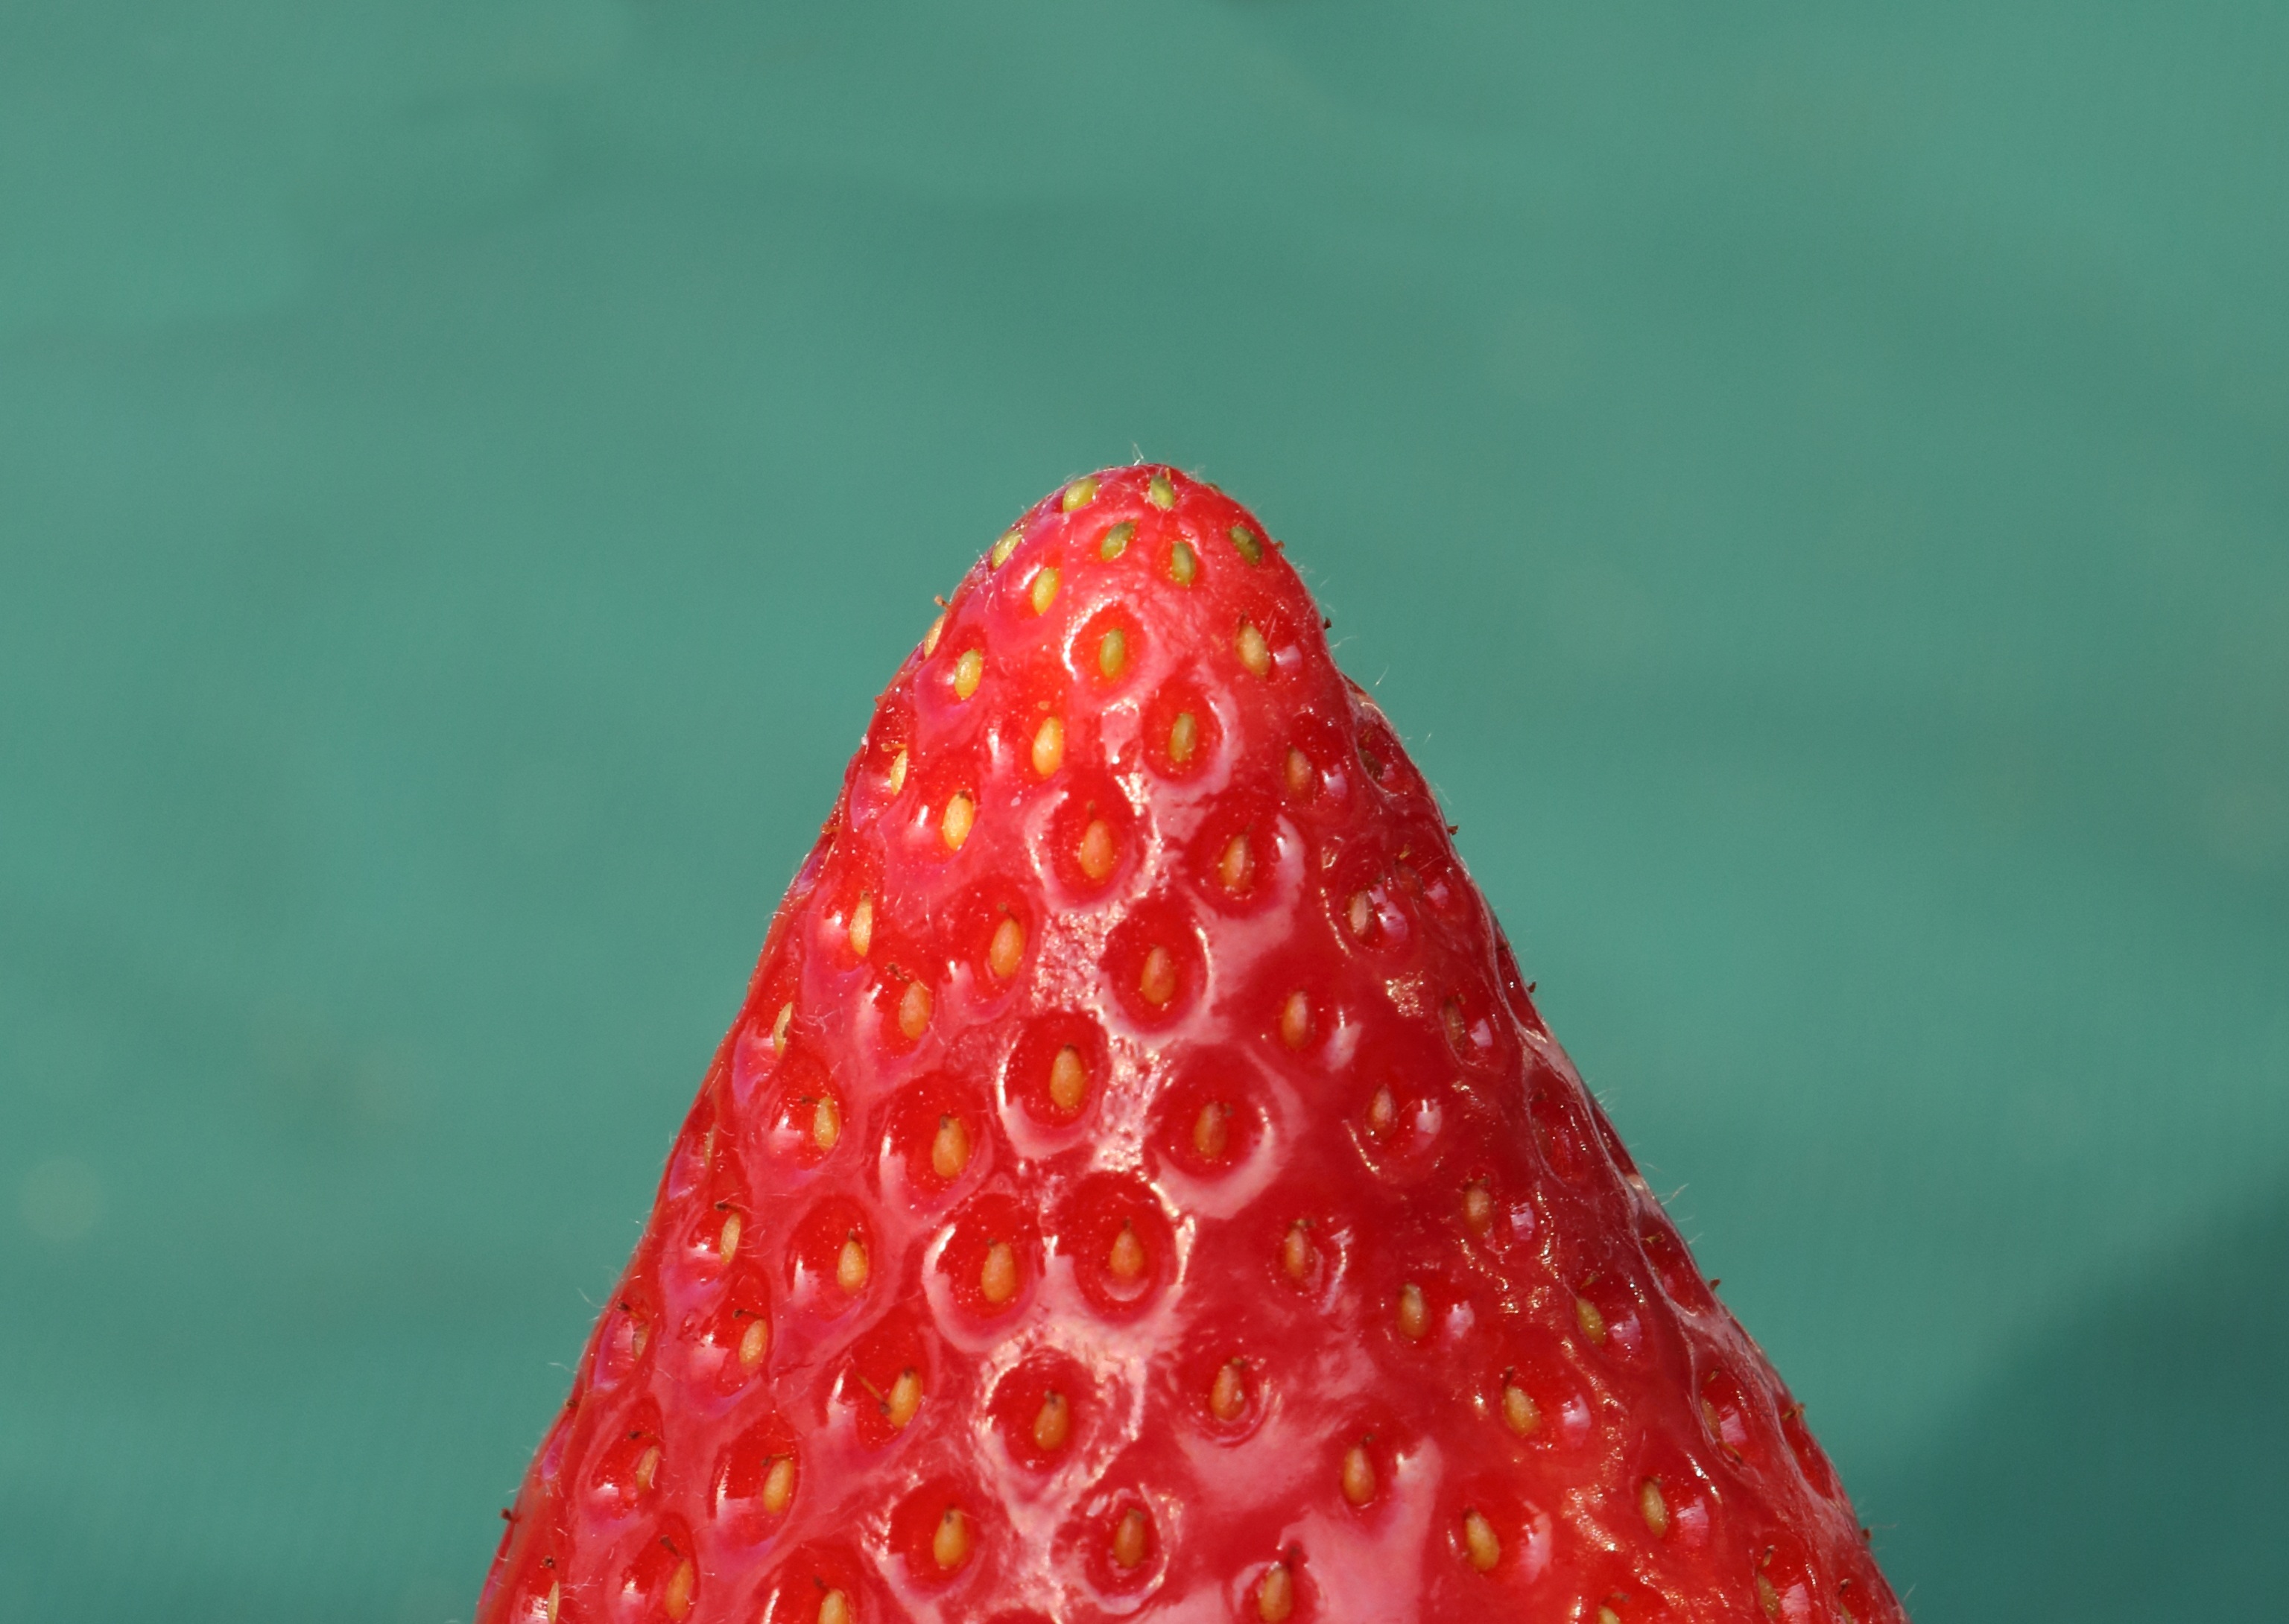
plant, fruit, sweet, leaf, flower, petal, food, red, produce, eat, flora, delicious, strawberry, close up, strawberries, macro photography